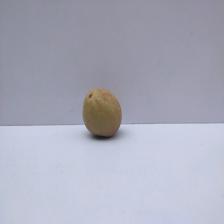
Size: Small